Julius Tandler

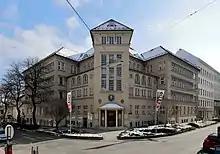
Julius Tandler Family Centre

Tandler was a leading anatomist of the Vienna University; he is also considered one of the architects of Red Vienna and the Austrian welfare state. He promoted family planning and marital therapy, while on the other hand, he vehemently advocated eugenics policies and proposed the sterilisation or extermination of "unworthy life" ("unwertes Leben").